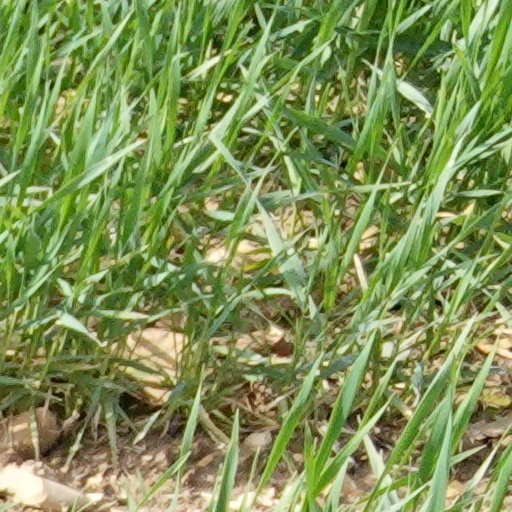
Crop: wheat